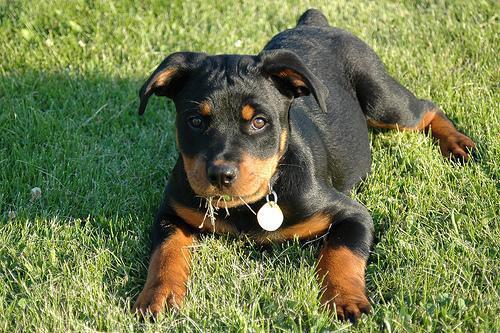
Rottweiler